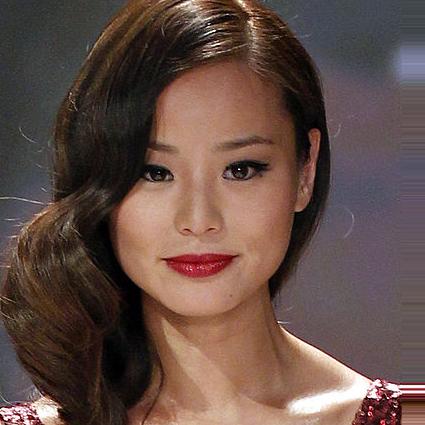
Age: 29